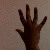
The image shows a hand gesture representing the number 5 in Indian Sign Language.